Sole Jaimes

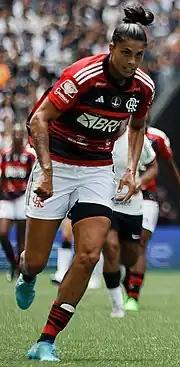
Jaimes with Flamengo in 2023

Jaimes played for Boca Juniors and River Plate in her home country before moving to Brazil in 2014, with Foz Cataratas. In 2015, after a brief period at São Paulo, she joined Santos.